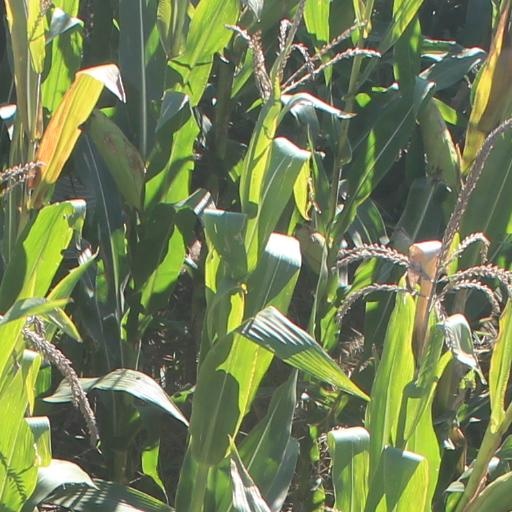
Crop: maize; corn